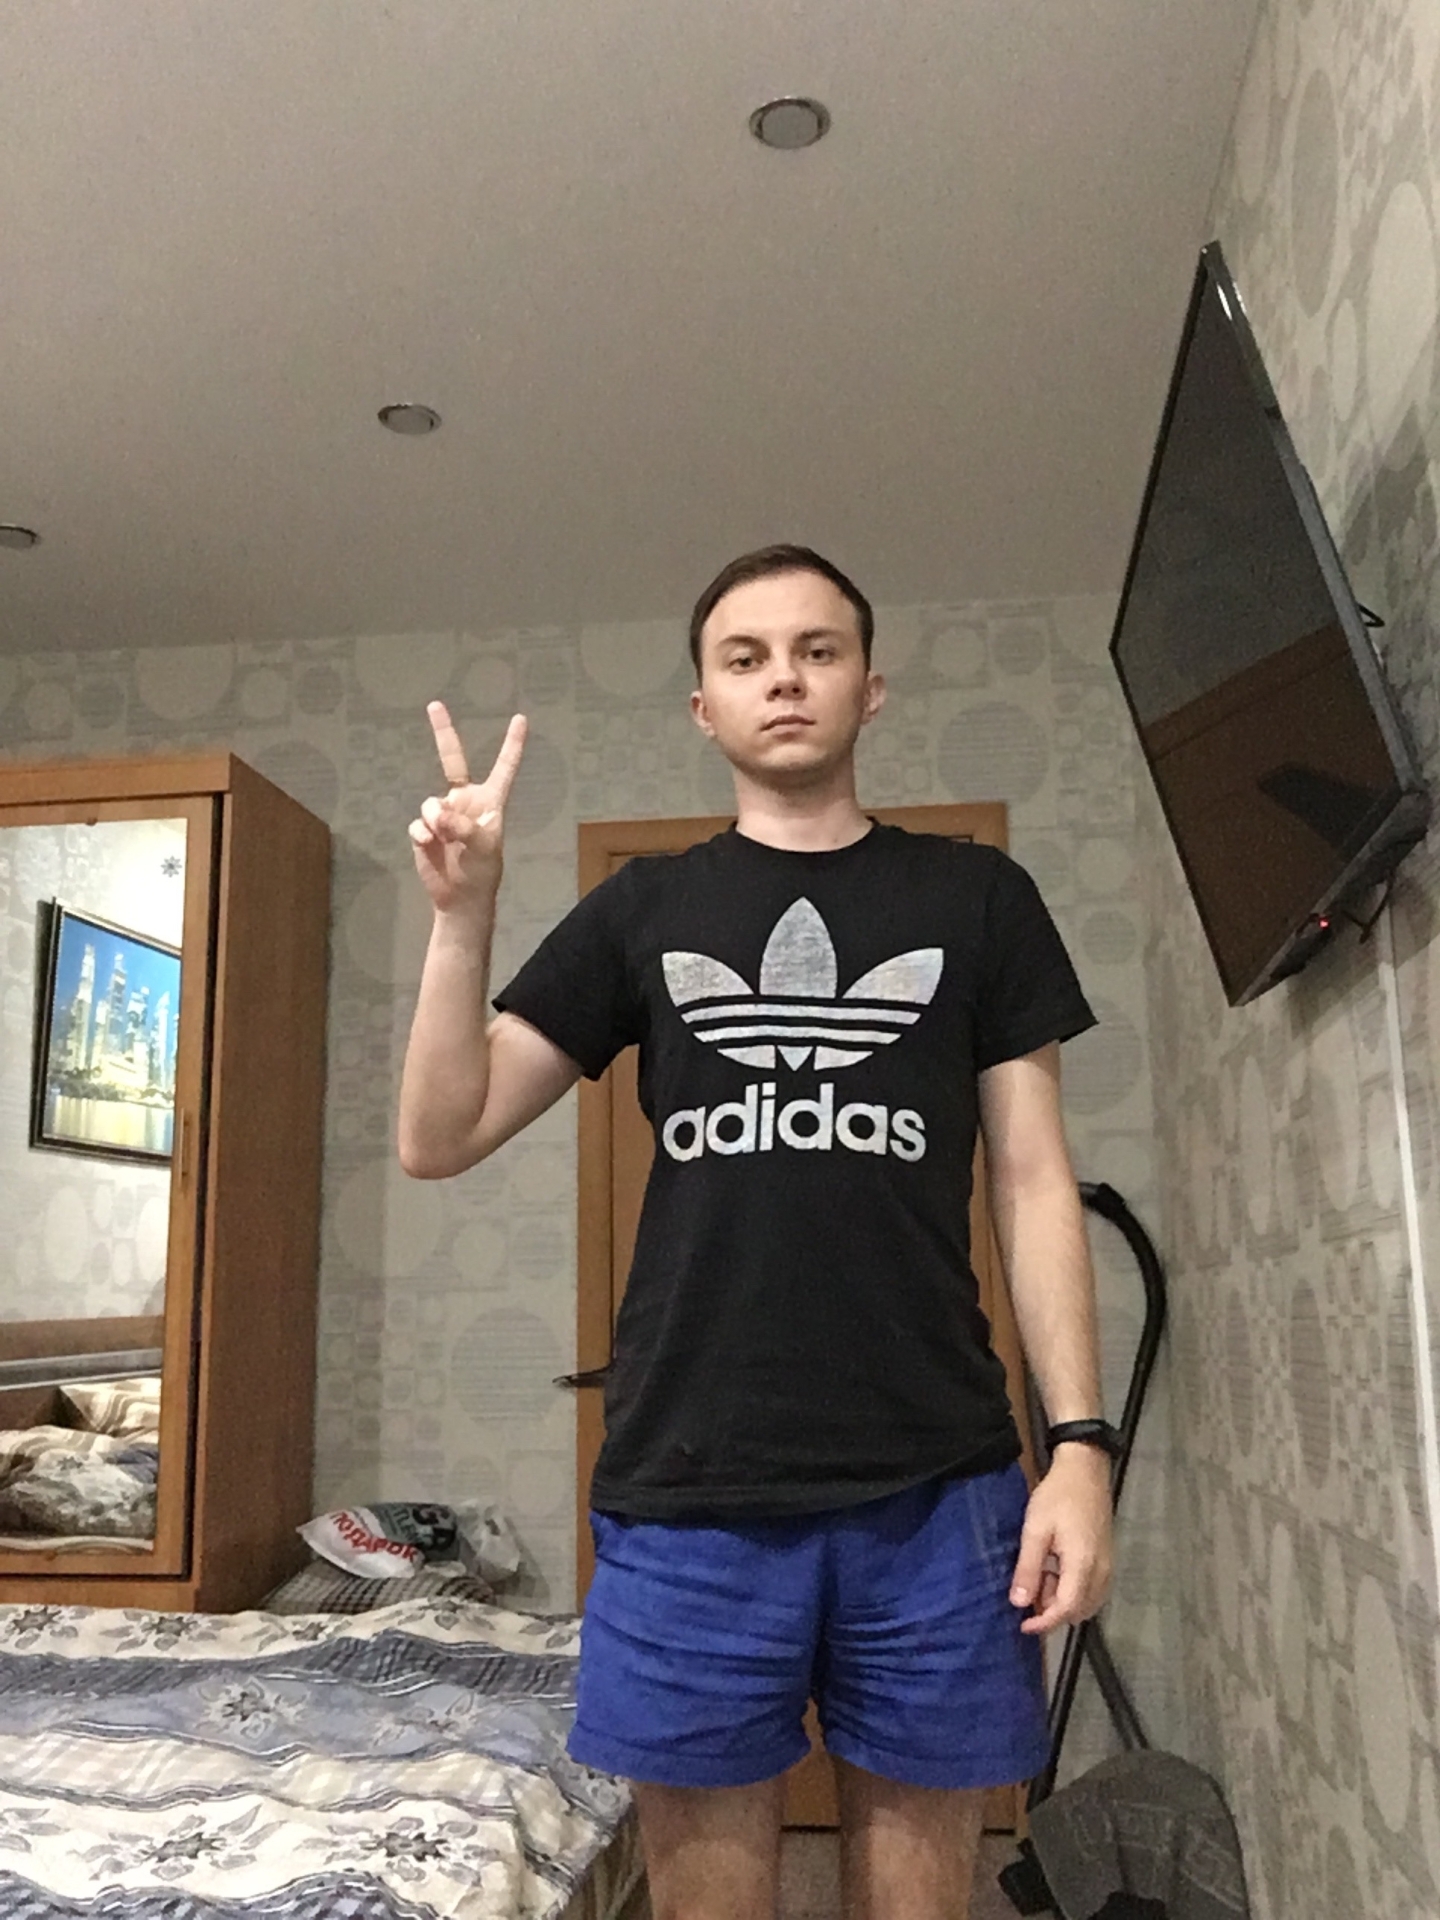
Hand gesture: peace